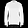
Label: Pullover